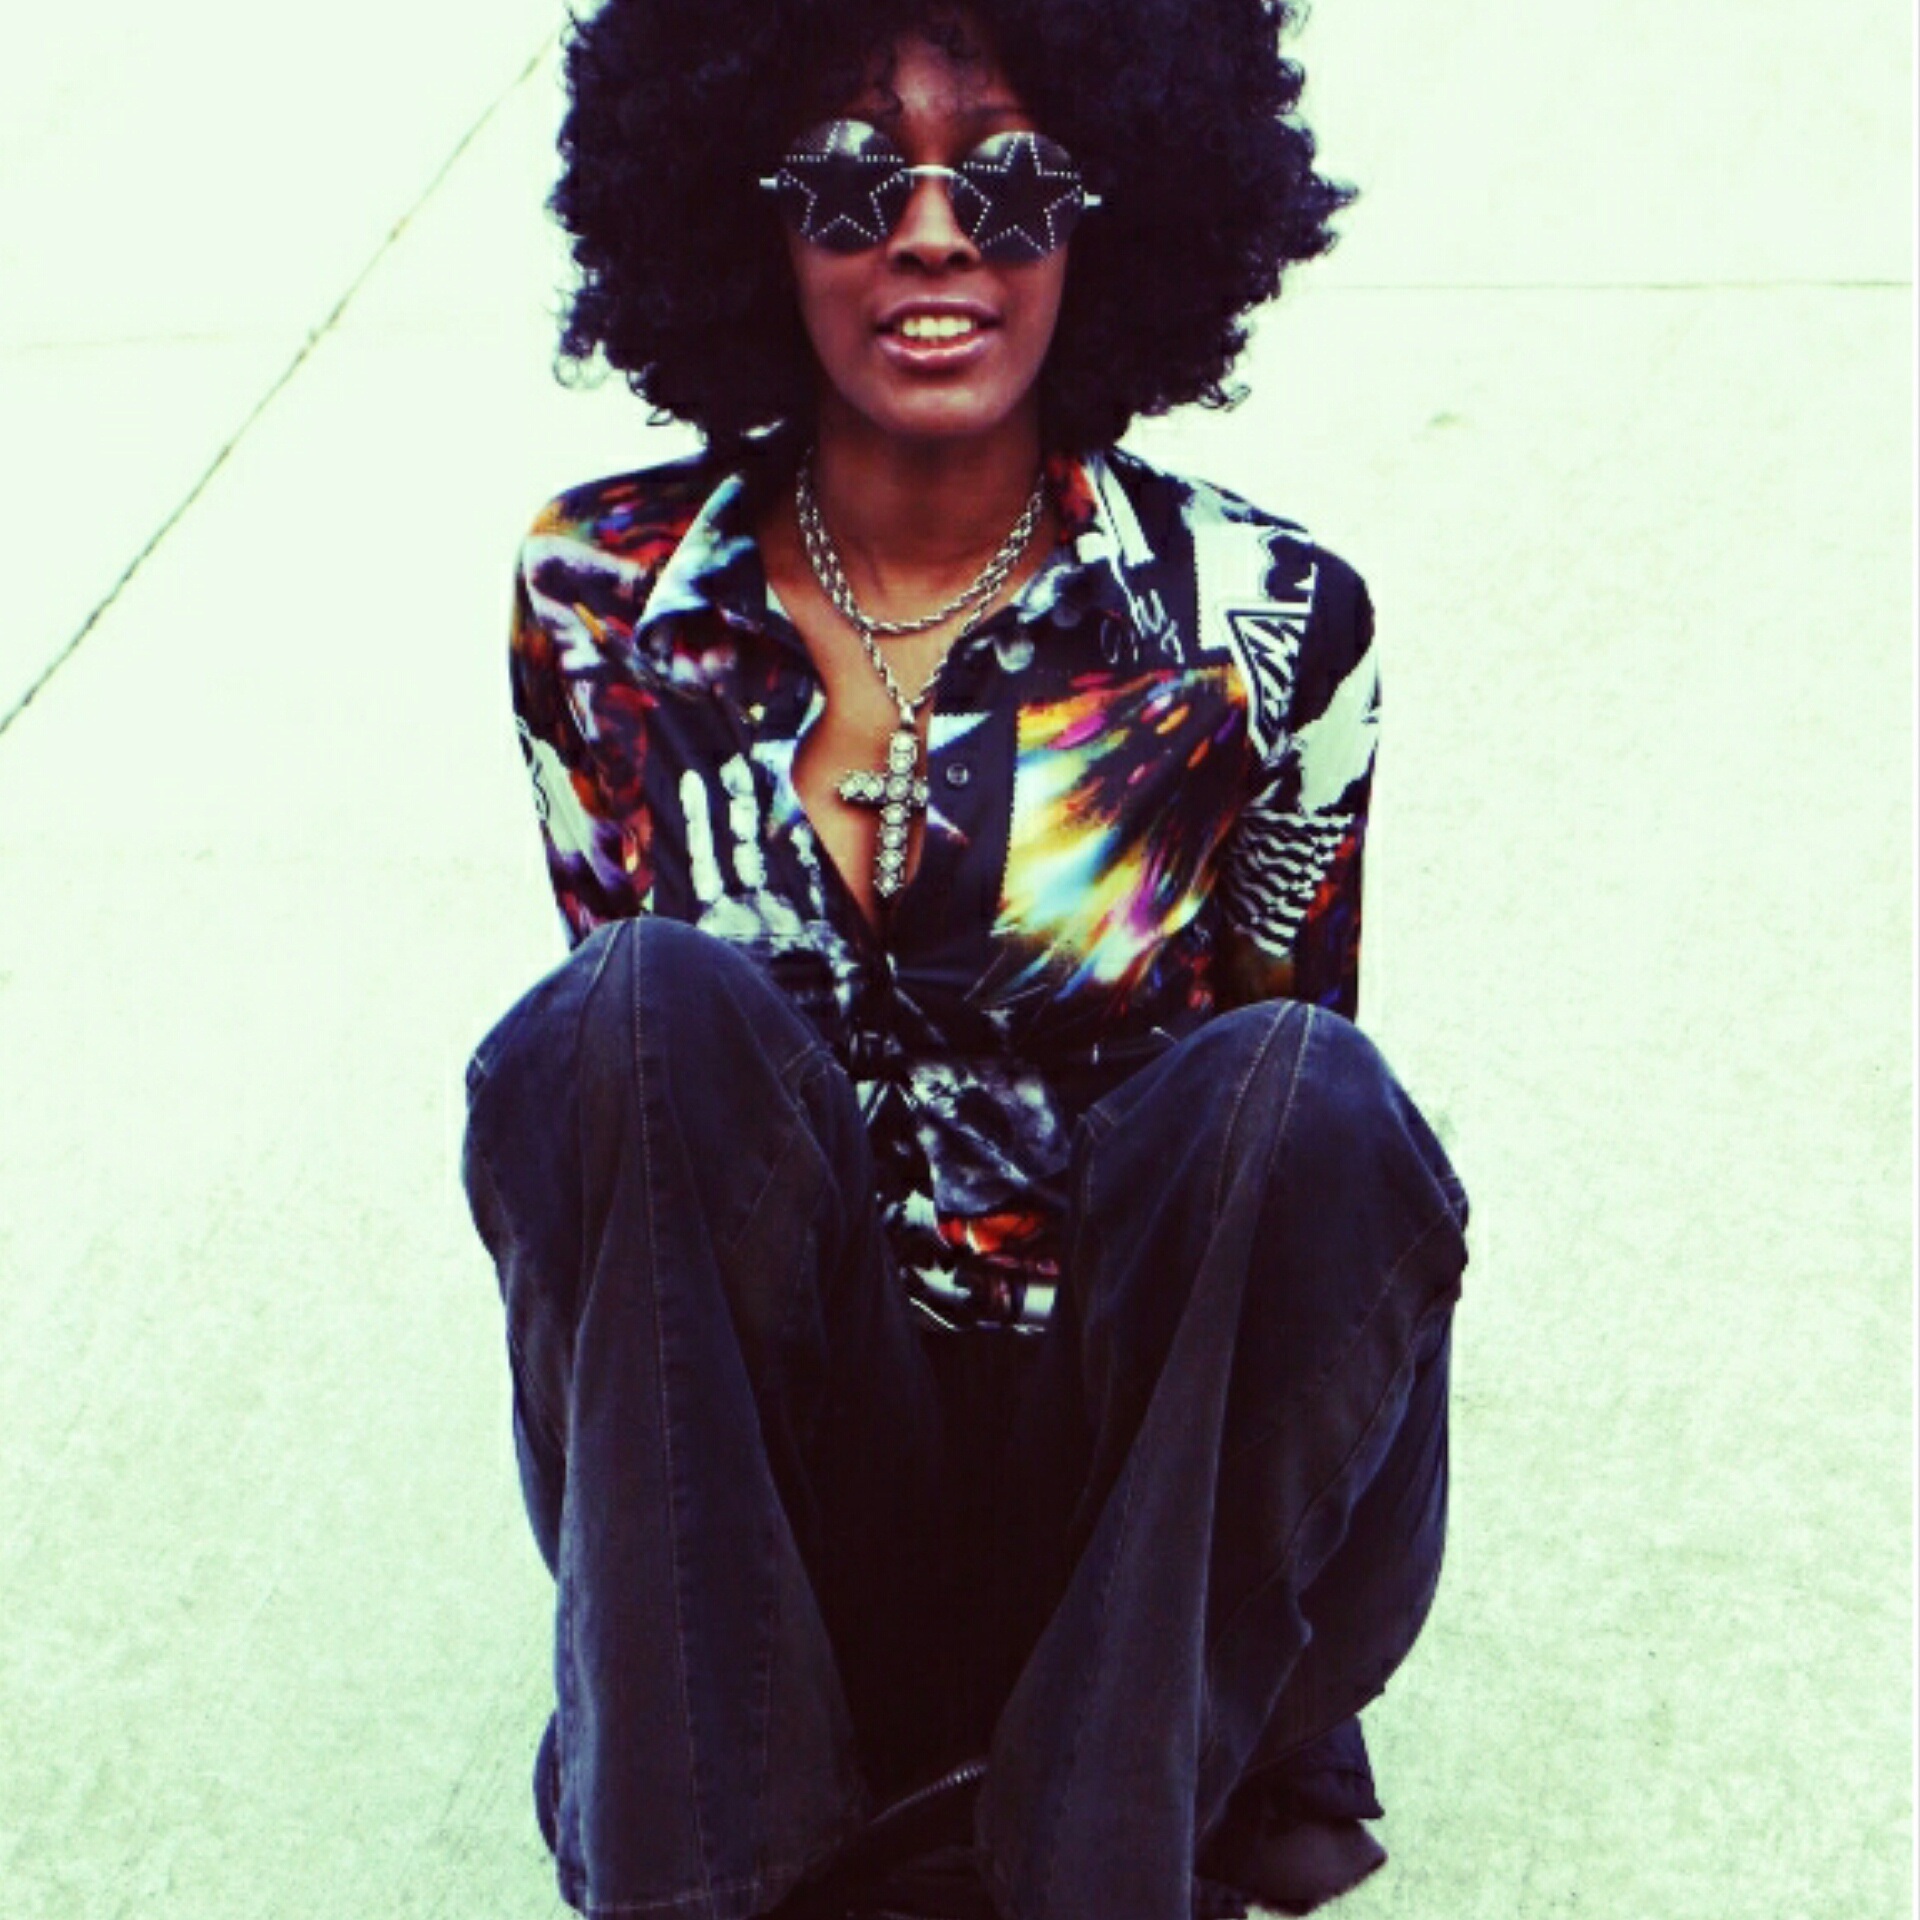
person, hair, model, natural, fashion, clothing, lady, hairstyle, afro, glasses, beauty, hippie, style, costume, photo shoot